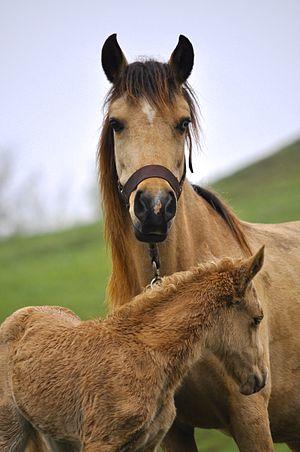
Le Guba est une race de chevaux d'allures originaire du Grand Caucase, en Azerbaïdjan. Petit, il peut disposer d'allures supplémentaires. Ce cheval de montagne très frugal est employé tant sous la selle qu'à la traction. La situation de la race reste méconnue.